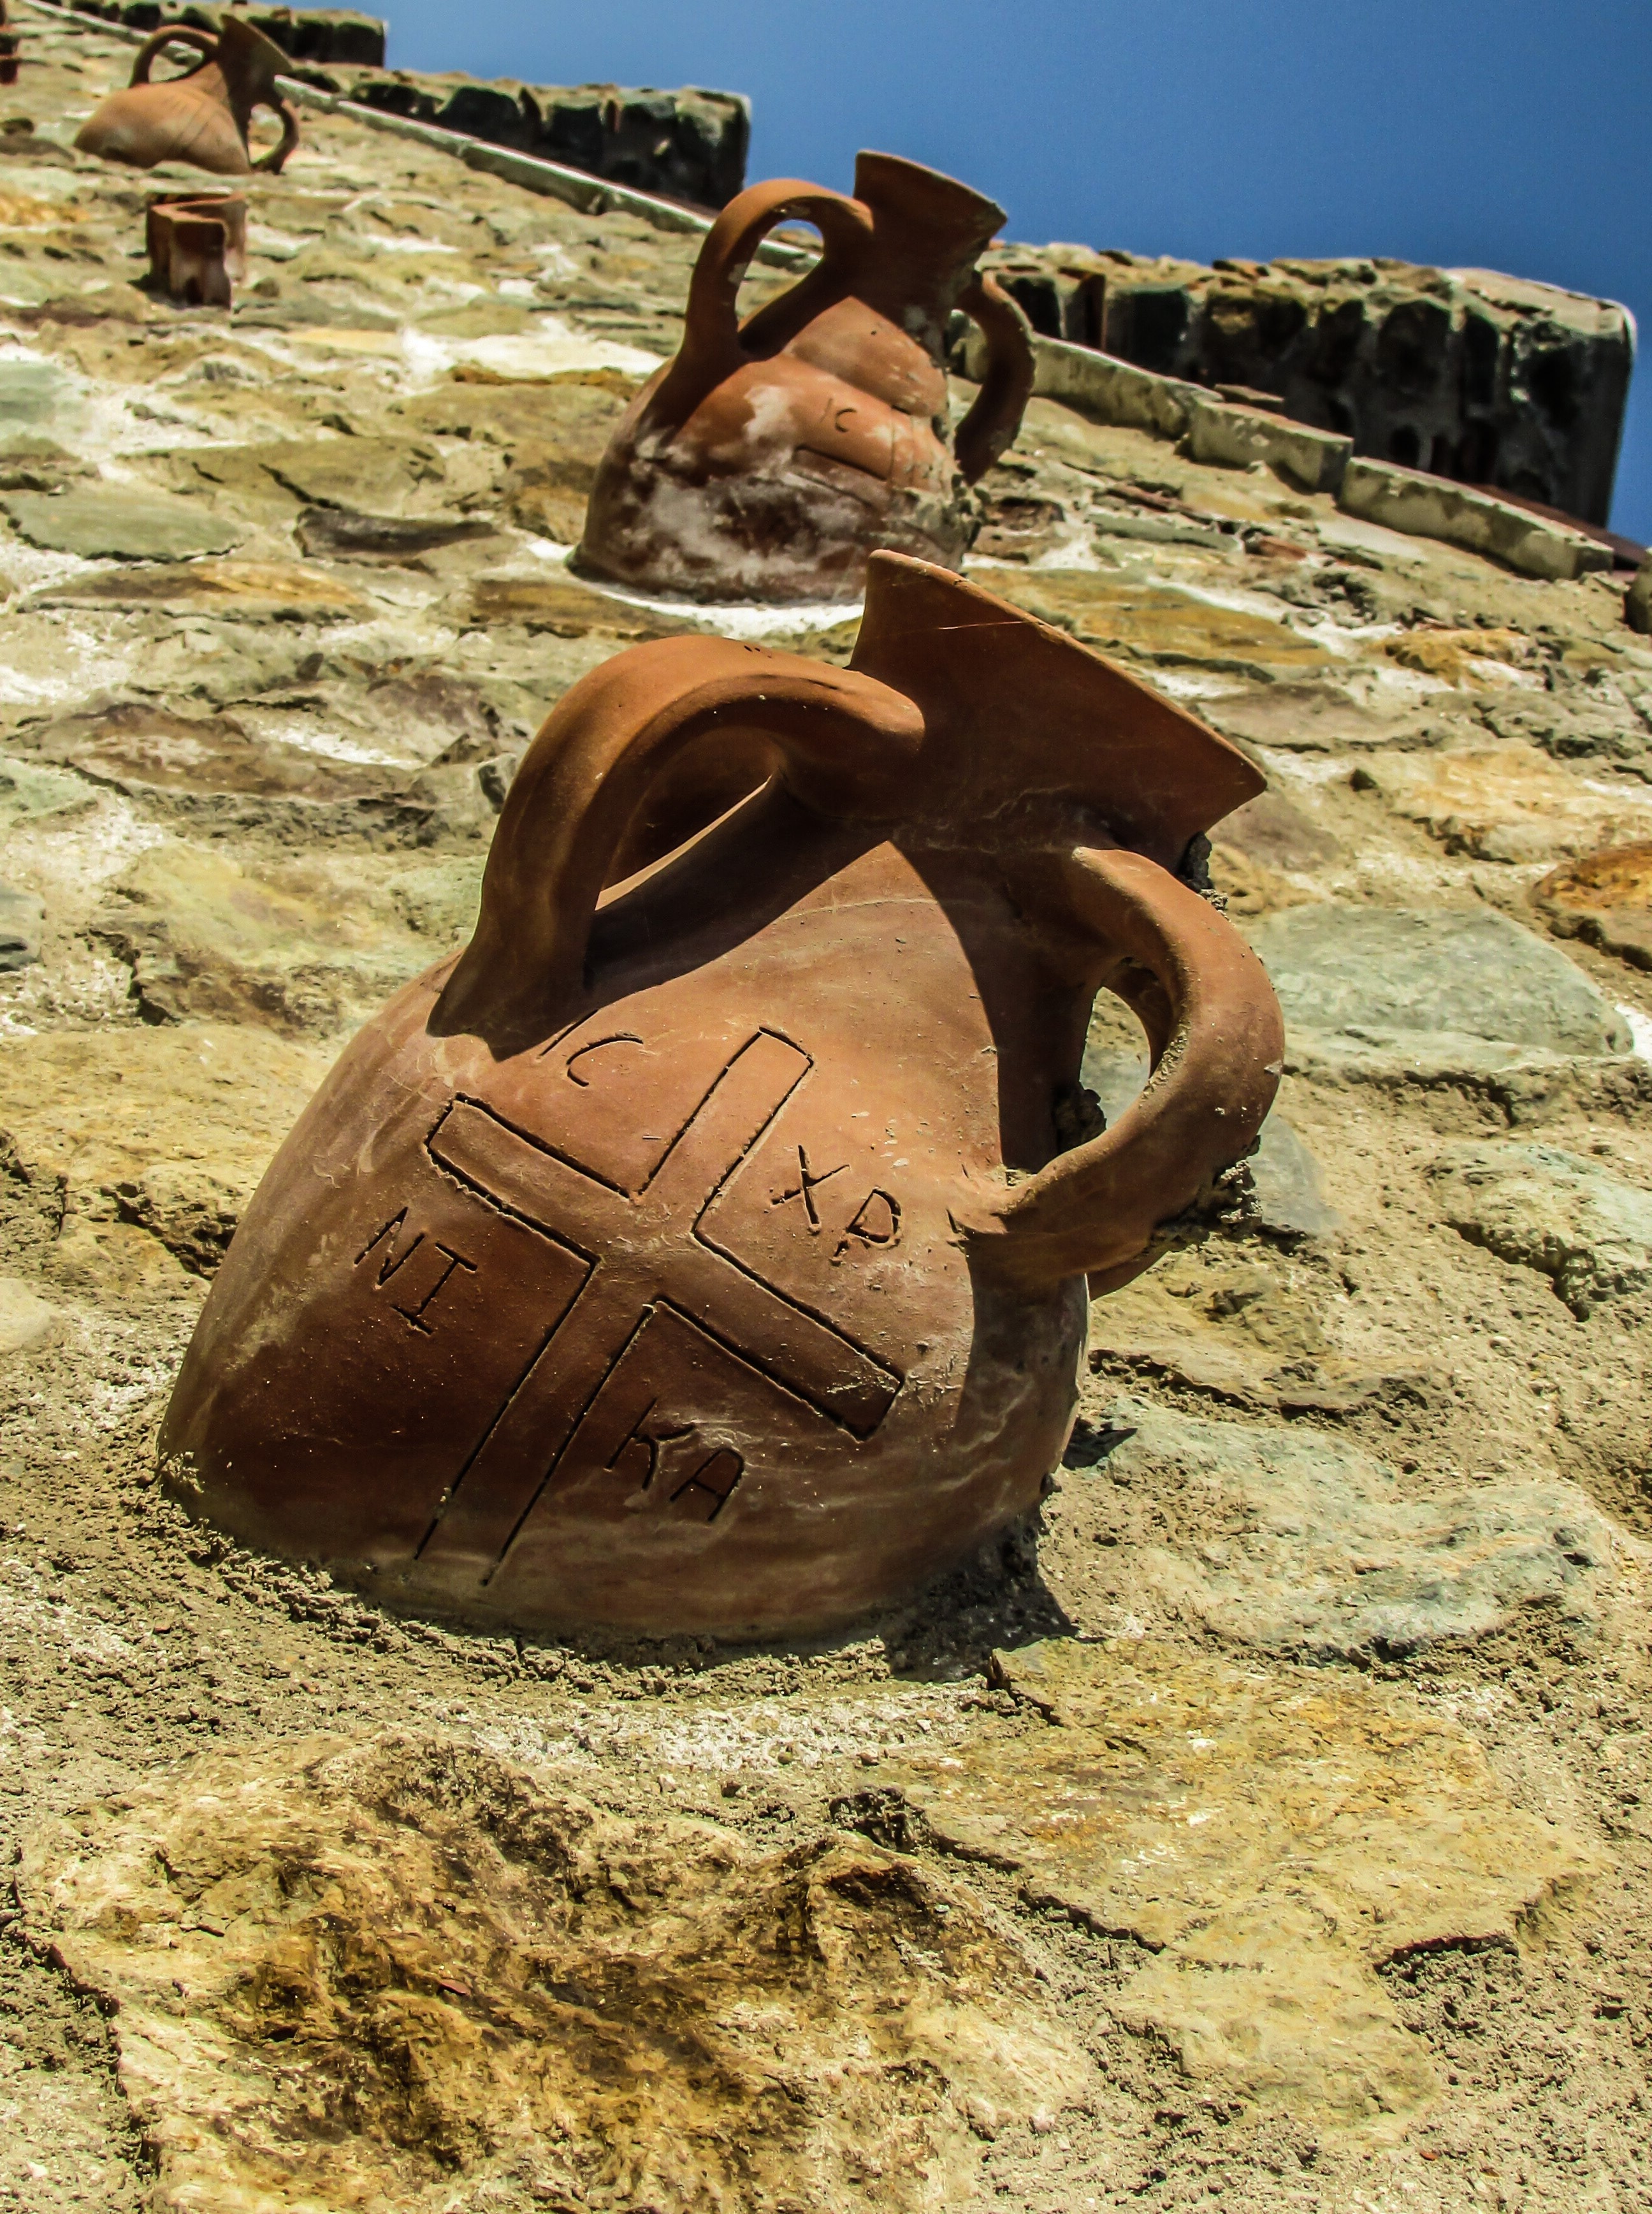
sand, rock, wood, wall, decoration, ceramic, church, sculpture, art, pitcher, image, potter, traditional, cyprus, ayia napa, ancient history